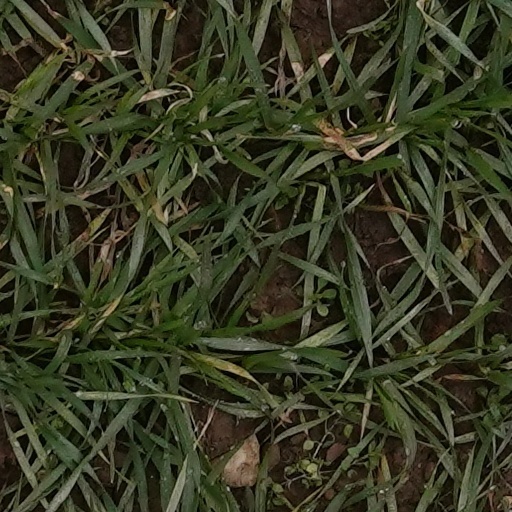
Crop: wheat